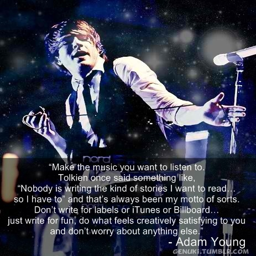
this is just epic in so many ways .